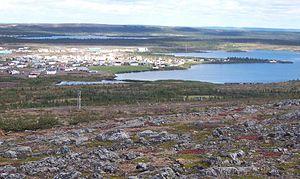
Les mines de Schefferville rassemblent plusieurs grandes mines de fer situées à l'est du Canada au centre de la péninsule du Québec-Labrador autour de la ville de Schefferville.